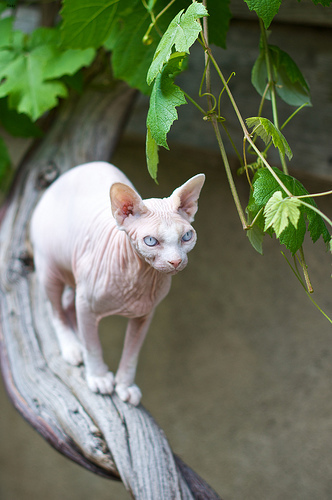
Breed: sphynx